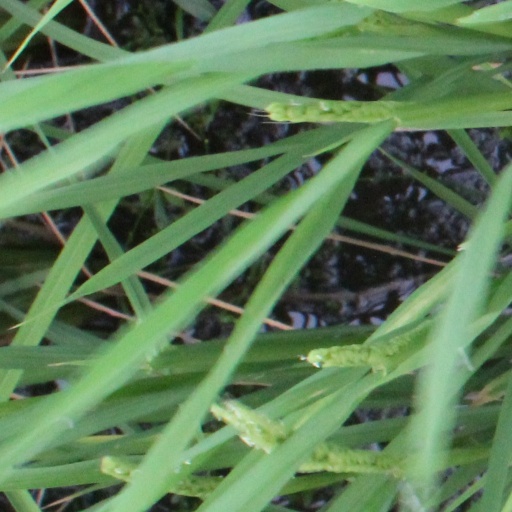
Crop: rice